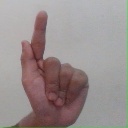
अक्षर: ळ